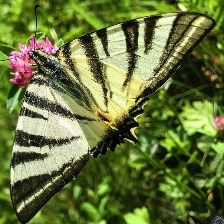
Species: SCARCE SWALLOW